Tokyo Joe (film)

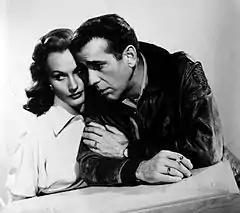
Florence Marly and Humphrey Bogart in an advertisement for "Tokyo Joe"

The film was Sessue Hayakawa's first postwar project and served as a revitalization of his career. From 1937 to 1949, Hayakawa had been in France, first as an actor and then was caught up in the German occupation, living ostensibly as an artist, selling watercolors. After joining the French Resistance, he aided Allied flyers during the war. When Humphrey Bogart's production company tracked him down to offer him a role in "Tokyo Joe", the American Consulate investigated Hayakawa's activities during the war before issuing a work permit.